Holland Tunnel

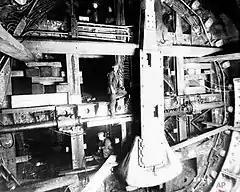
Construction of Holland Tunnel on November 25, 1922

The original plans for the Hudson River tunnel were for twin two-lane tubes, with each tube carrying traffic in a single direction. A request for proposals for the tunnel was announced in 1918, and eleven such requests were considered. One of these proposals, authored by engineer George Goethals, was for a bi-level tube. A modification of Jacobs and Davies' 1913 plan, the Goethals proposal specified that each level would carry three lanes of traffic, and that traffic on each level would run in a different direction. Goethals stated that his plan would cost $12 million and could be completed in three years. Subsequently, John F. O'Rourke offered to build the tunnel for $11.5 million. Goethals cited the area's freight traffic as one of the reasons for constructing the tube. His proposal would use a diameter shield to dig the tunnel. This large tunnel size was seen as a potential problem, since there were differences in the air pressure at the top and the bottom of each tunnel, and that air pressure difference increased with a larger tunnel diameter. Five engineers were assigned to examine the feasibility of Goethals's design. In July 1919, President Woodrow Wilson ratified a Congressional joint resolution for a trans-Hudson tunnel, and Clifford Milburn Holland was named the project's chief engineer. Holland stated that, based on the construction methods used for both pair of tubes, including the downtown pair, it should be relatively easy to dig through the mud on the bottom of the Hudson River, and that construction should be completed within two years.